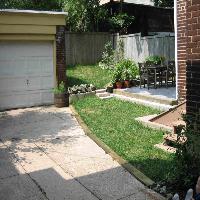
Weather: sun or clear